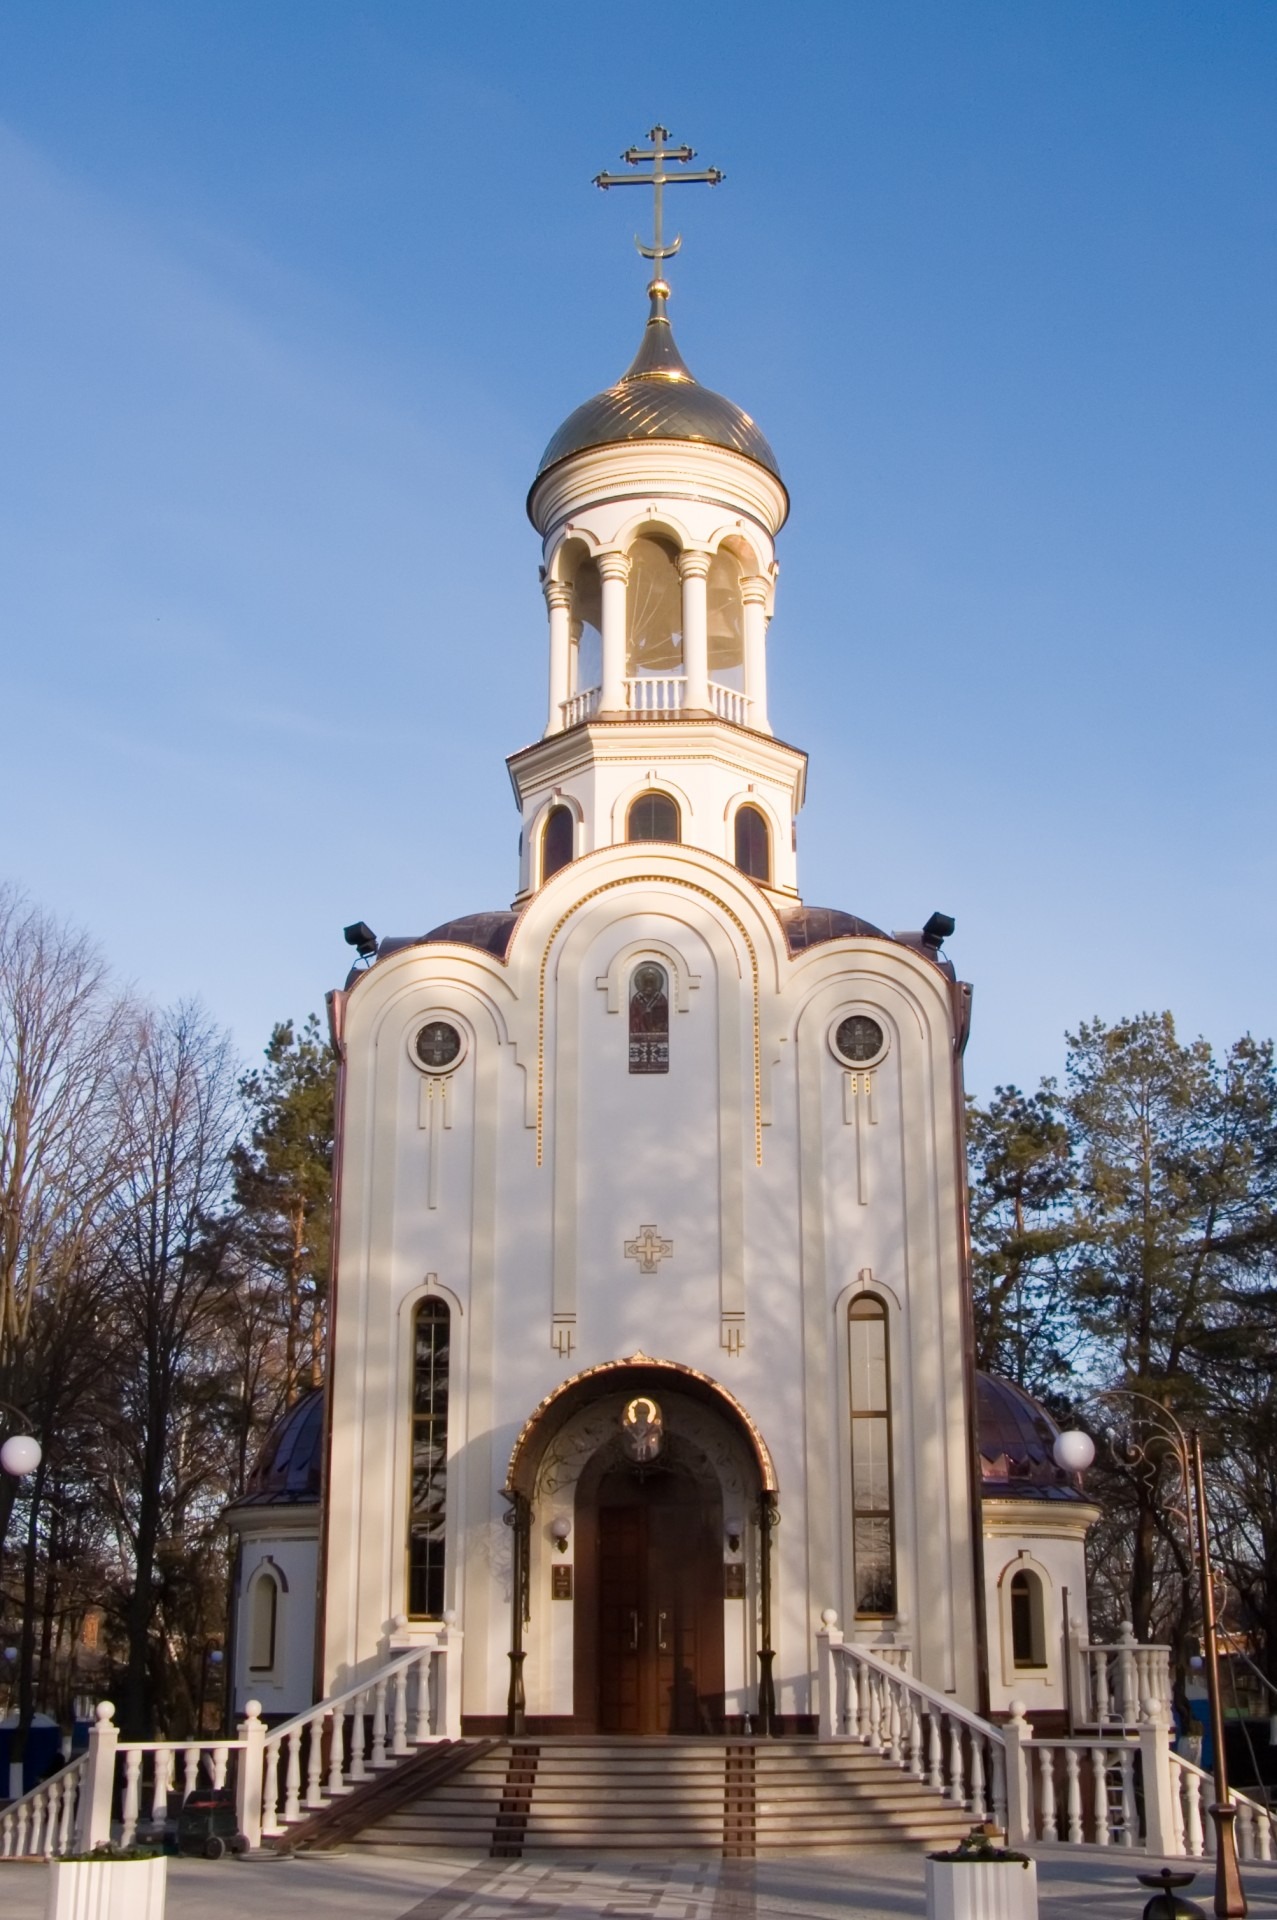
building, tower, landmark, church, cathedral, chapel, place of worship, bell tower, temple, spire, steeple, monastery, christianity, orthodox, basilica, dome, byzantine architecture